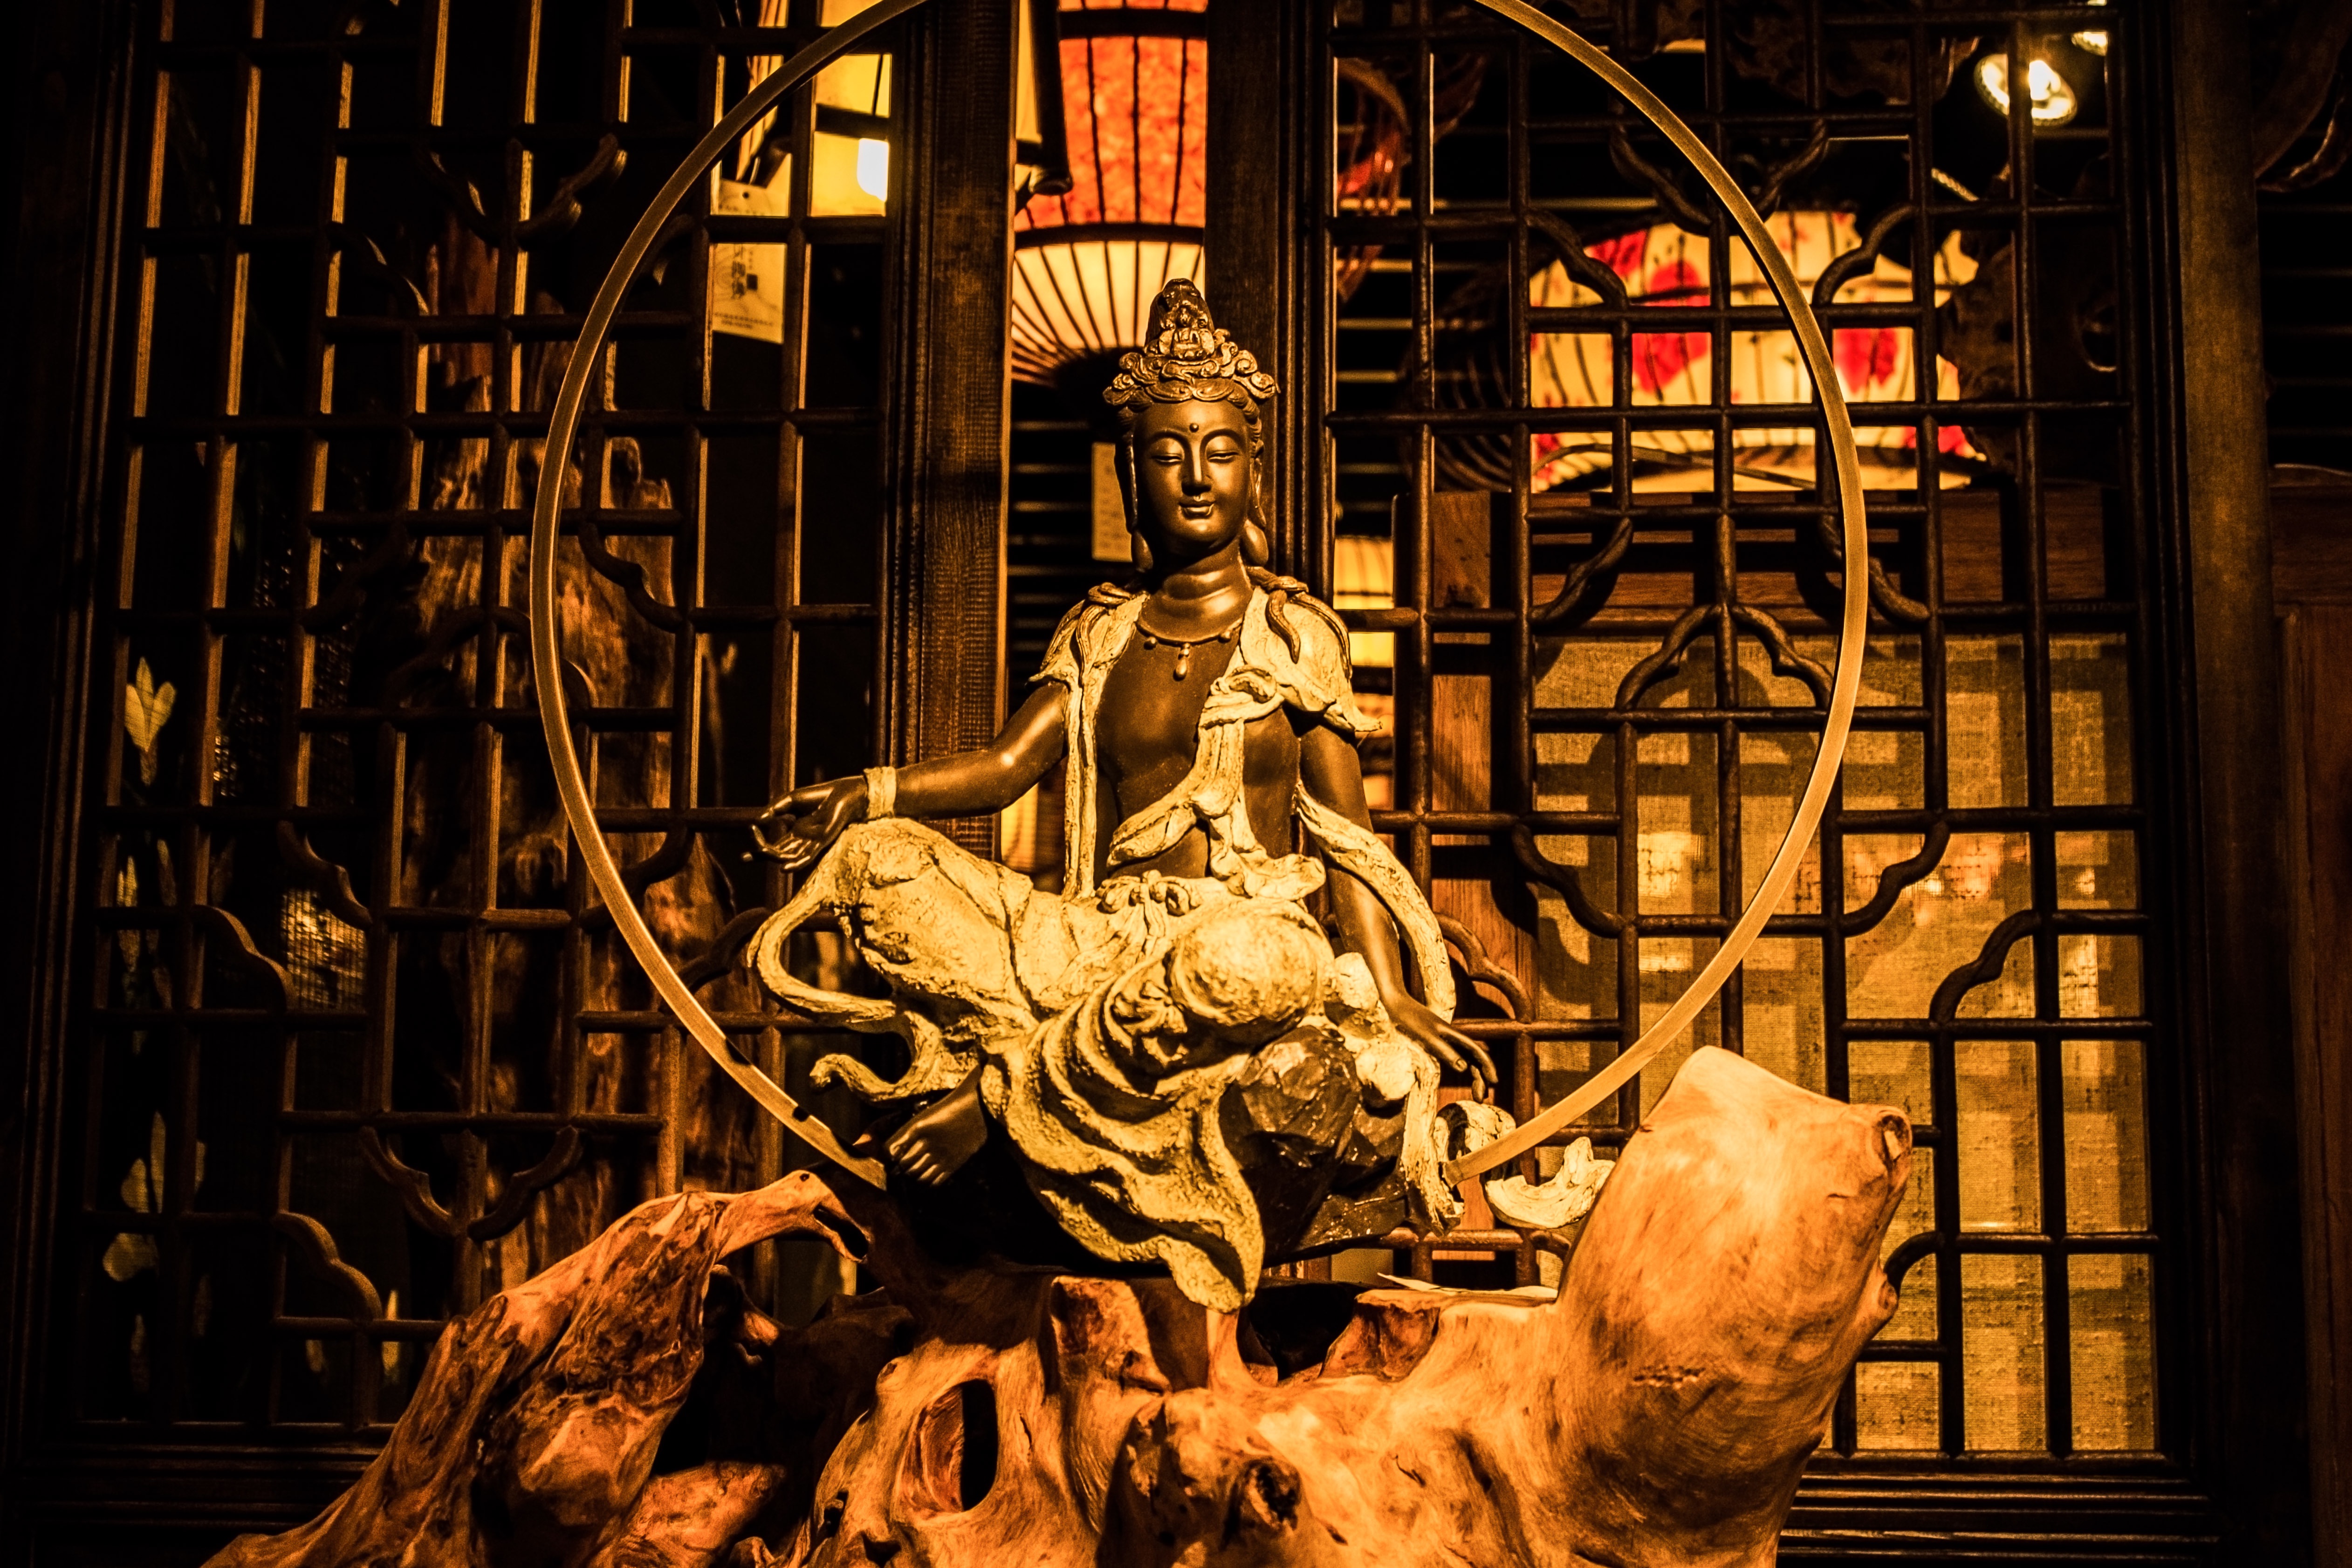
window, glass, lighting, sculpture, art, tourist attraction, carving, ancient history